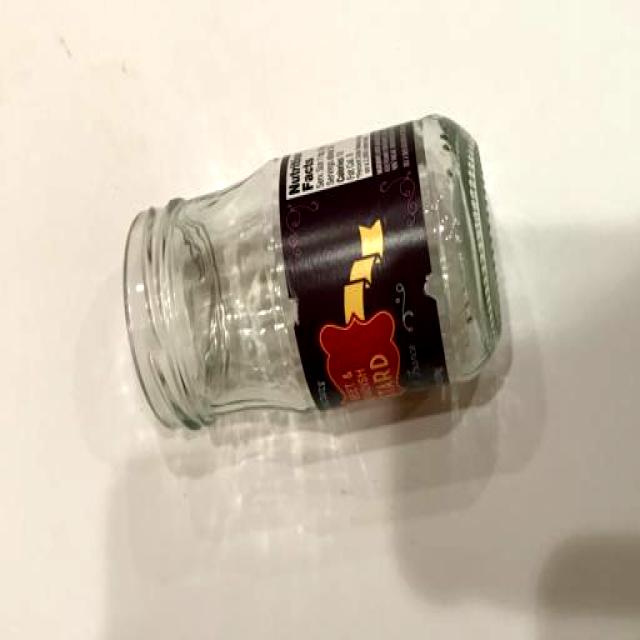
Label: Glass